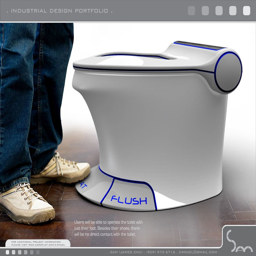
a foot - operated public toilet for better hygiene and health .